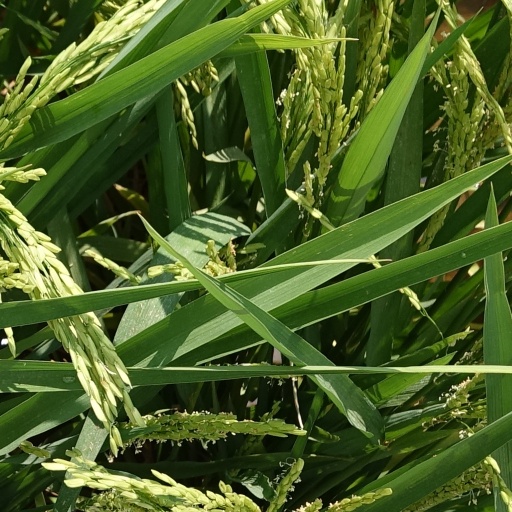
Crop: rice